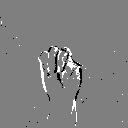
ASL letter: m